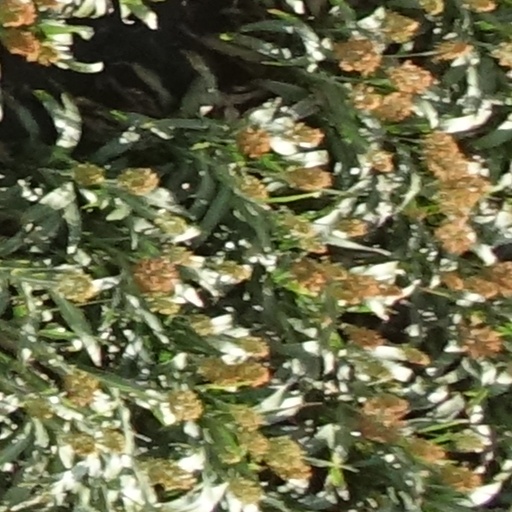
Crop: sorghum